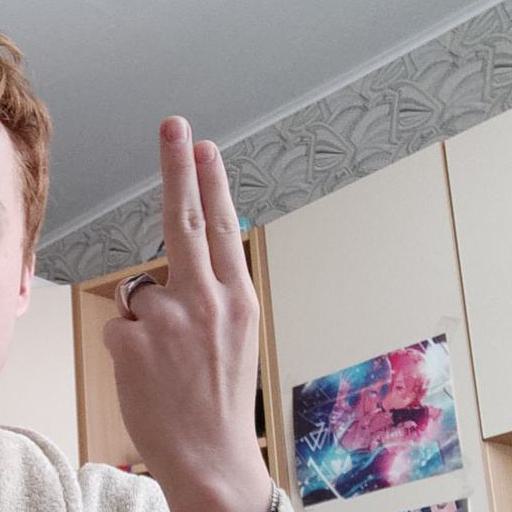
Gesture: two_up_inverted